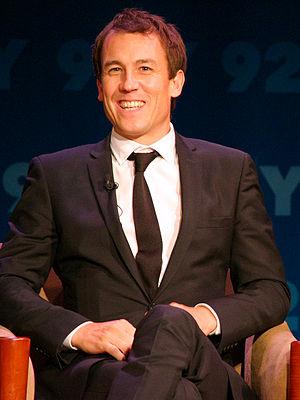
Tobias Menzies, né le 7 mars 1974 à Londres, est un acteur britannique.
Rome est une série télévisée américano-britannico-italienne en 22 épisodes répartis en deux saisons, créée par John Milius, William J. MacDonald et Bruno Heller, et diffusée initialement de 2005 à 2007.
Cette liste comprend une partie des élèves diplômés de la Royal Academy of Dramatic Art.